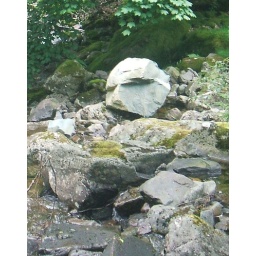
this face in the rocks was found up the mountain near ashness bridge